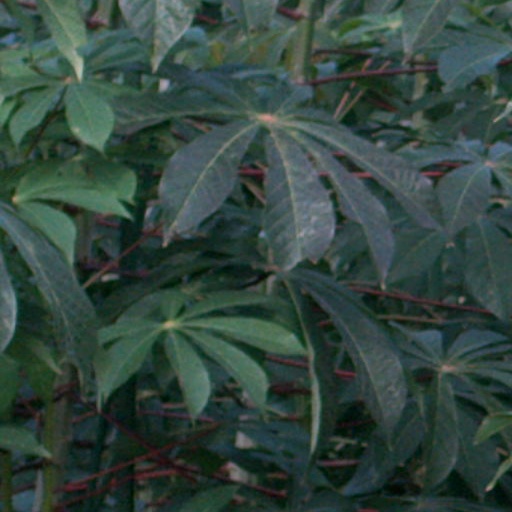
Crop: cassava